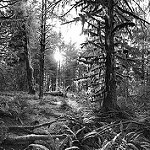
Label: B & W